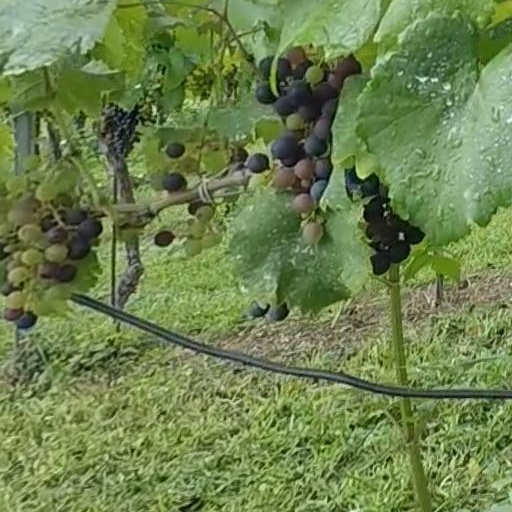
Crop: grape